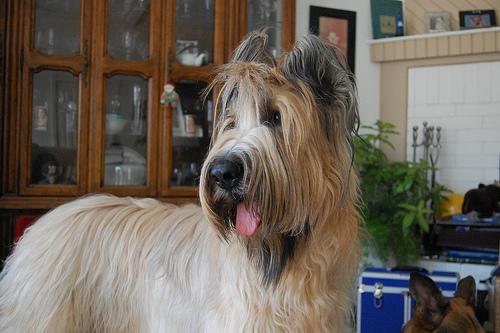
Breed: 230-n000041-briard